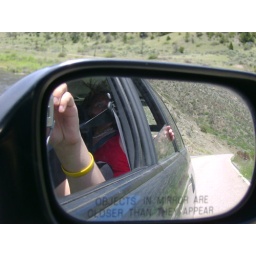
this is actually what caught my eye...the sight in my rearview mirror of hair flying everywhere